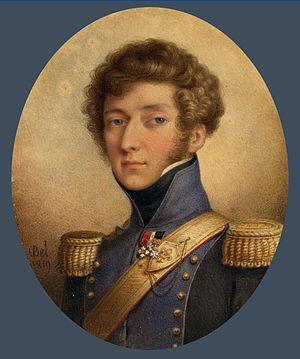
Comte Arsène O'Mahony par Bel (1819)
Arsène, comte O'Mahony, parfois prénommé, à tort, Arthur, né le 30 décembre 1787 au Vieux Louvre, mort le 16 mars 1858 à Lyon, est un essayiste français cité par Le Monde Dramatique comme « l'un des plus brillants écrivains de la presse royaliste sous la Restauration ».